Natale Chiaudani

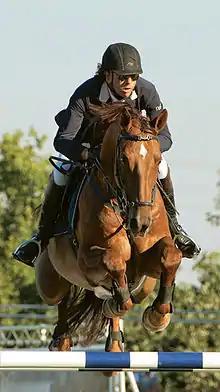
Natale Chiaudani in 2012

Natale Chiaudani (born 13 September 1960) is an Italian former equestrian. He competed in two events at the 1996 Summer Olympics.